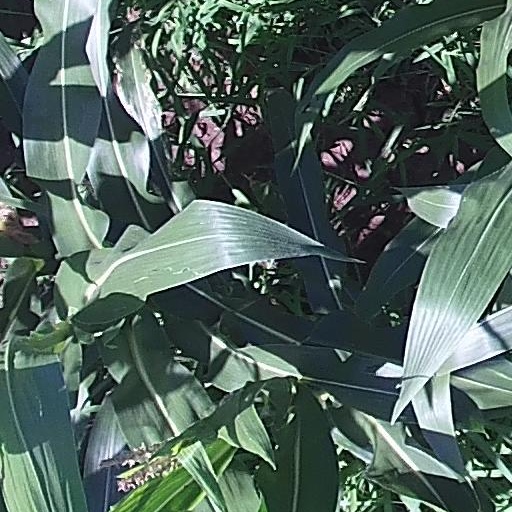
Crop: maize; corn